Shiro Izumi

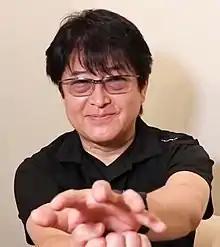
Izumi in 2022

is a former Japanese actor, well known for his roles in the Super Sentai franchise. He played two different central characters there: Yuuma Oozora/Change Pegasus in "Dengeki Sentai Changeman" and the role for which he gained the most attention, Burai/Dragon Ranger in "Kyōryū Sentai Zyuranger". His tenure as Burai was so popular and successful that when his character died in "Zyuranger", a letter writing campaign was undertaken by fans of the series to have him brought back. While the writers ultimately decided to have Burai remain dead as a way of showing the younger viewers that even heroes die at times, Izumi returned to the role briefly as Burai's ghost toward the end of the series. He guest starred in "Ninja Sentai Kakuranger" and "Chōriki Sentai Ohranger" and appeared in the short "Super Sentai World" (as a photographer). He has retired from acting and has one son.